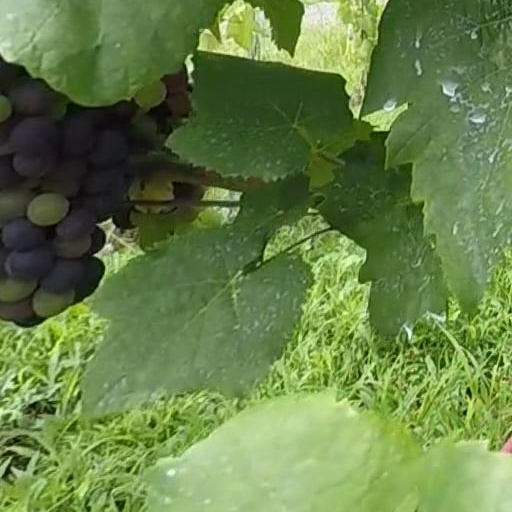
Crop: grape